Astrid Rosing Sawyer

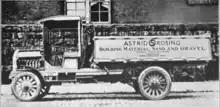
A Kisselkar truck belonging to Astrid S. Rosing Inc.; "I hesitated a long time before deciding to buy a motor truck," she explained to a 1915 trade magazine, "but now I wish I had bought it six months, yes a year ago."

In her teens, hoping to earn money for singing lessons, Rosing worked as a stenographer and typist at a building materials company in Chicago. In time, she learned the business, and formed the Astrid S. Rosing Inc., a successful building materials dealer. She owned a fleet of motor trucks (still a novelty in 1915 Chicago) and several warehouses and supply yards. "Men told me it was no business for a woman," she recalled later. "No, that didn't discourage me and I never for a minute had any notion of giving up." She spoke to the Illinois Clay Manufacturers' Association convention in 1917.